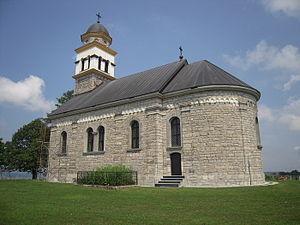
L'église de la Dormition-de-la-Mère-de-Dieu, également connue sous le nom de Crkva Klisina, est située en Bosnie-Herzégovine, sur le territoire du village de Stričići et sur celui de la Ville de Banja Luka. Cette église a été construite en 1900.
Stričići est un village de Bosnie-Herzégovine. Il est situé sur le territoire de la Ville de Banja Luka et dans la République serbe de Bosnie. Selon les premiers résultats du recensement bosnien de 2013, il compte 229 habitants.